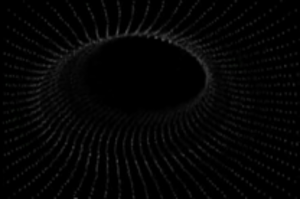
Unreal ][ - The 2nd Reality, est l'une des plus célèbres démos créée par Future Crew pour la demoparty Assembly '93. Elle se plaça à la première place, catégorie PC de la compétition démo, grâce notamment à ses démonstrations de rendu 2D et 3D. La démo a été rendue publique en octobre 1993. Elle est considérée comme une des meilleures démos du début des années 1990 sur PC, pour exemple, Slashdot la place en première place du Top 10 Hacks of All Time.